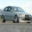
Label: automobile